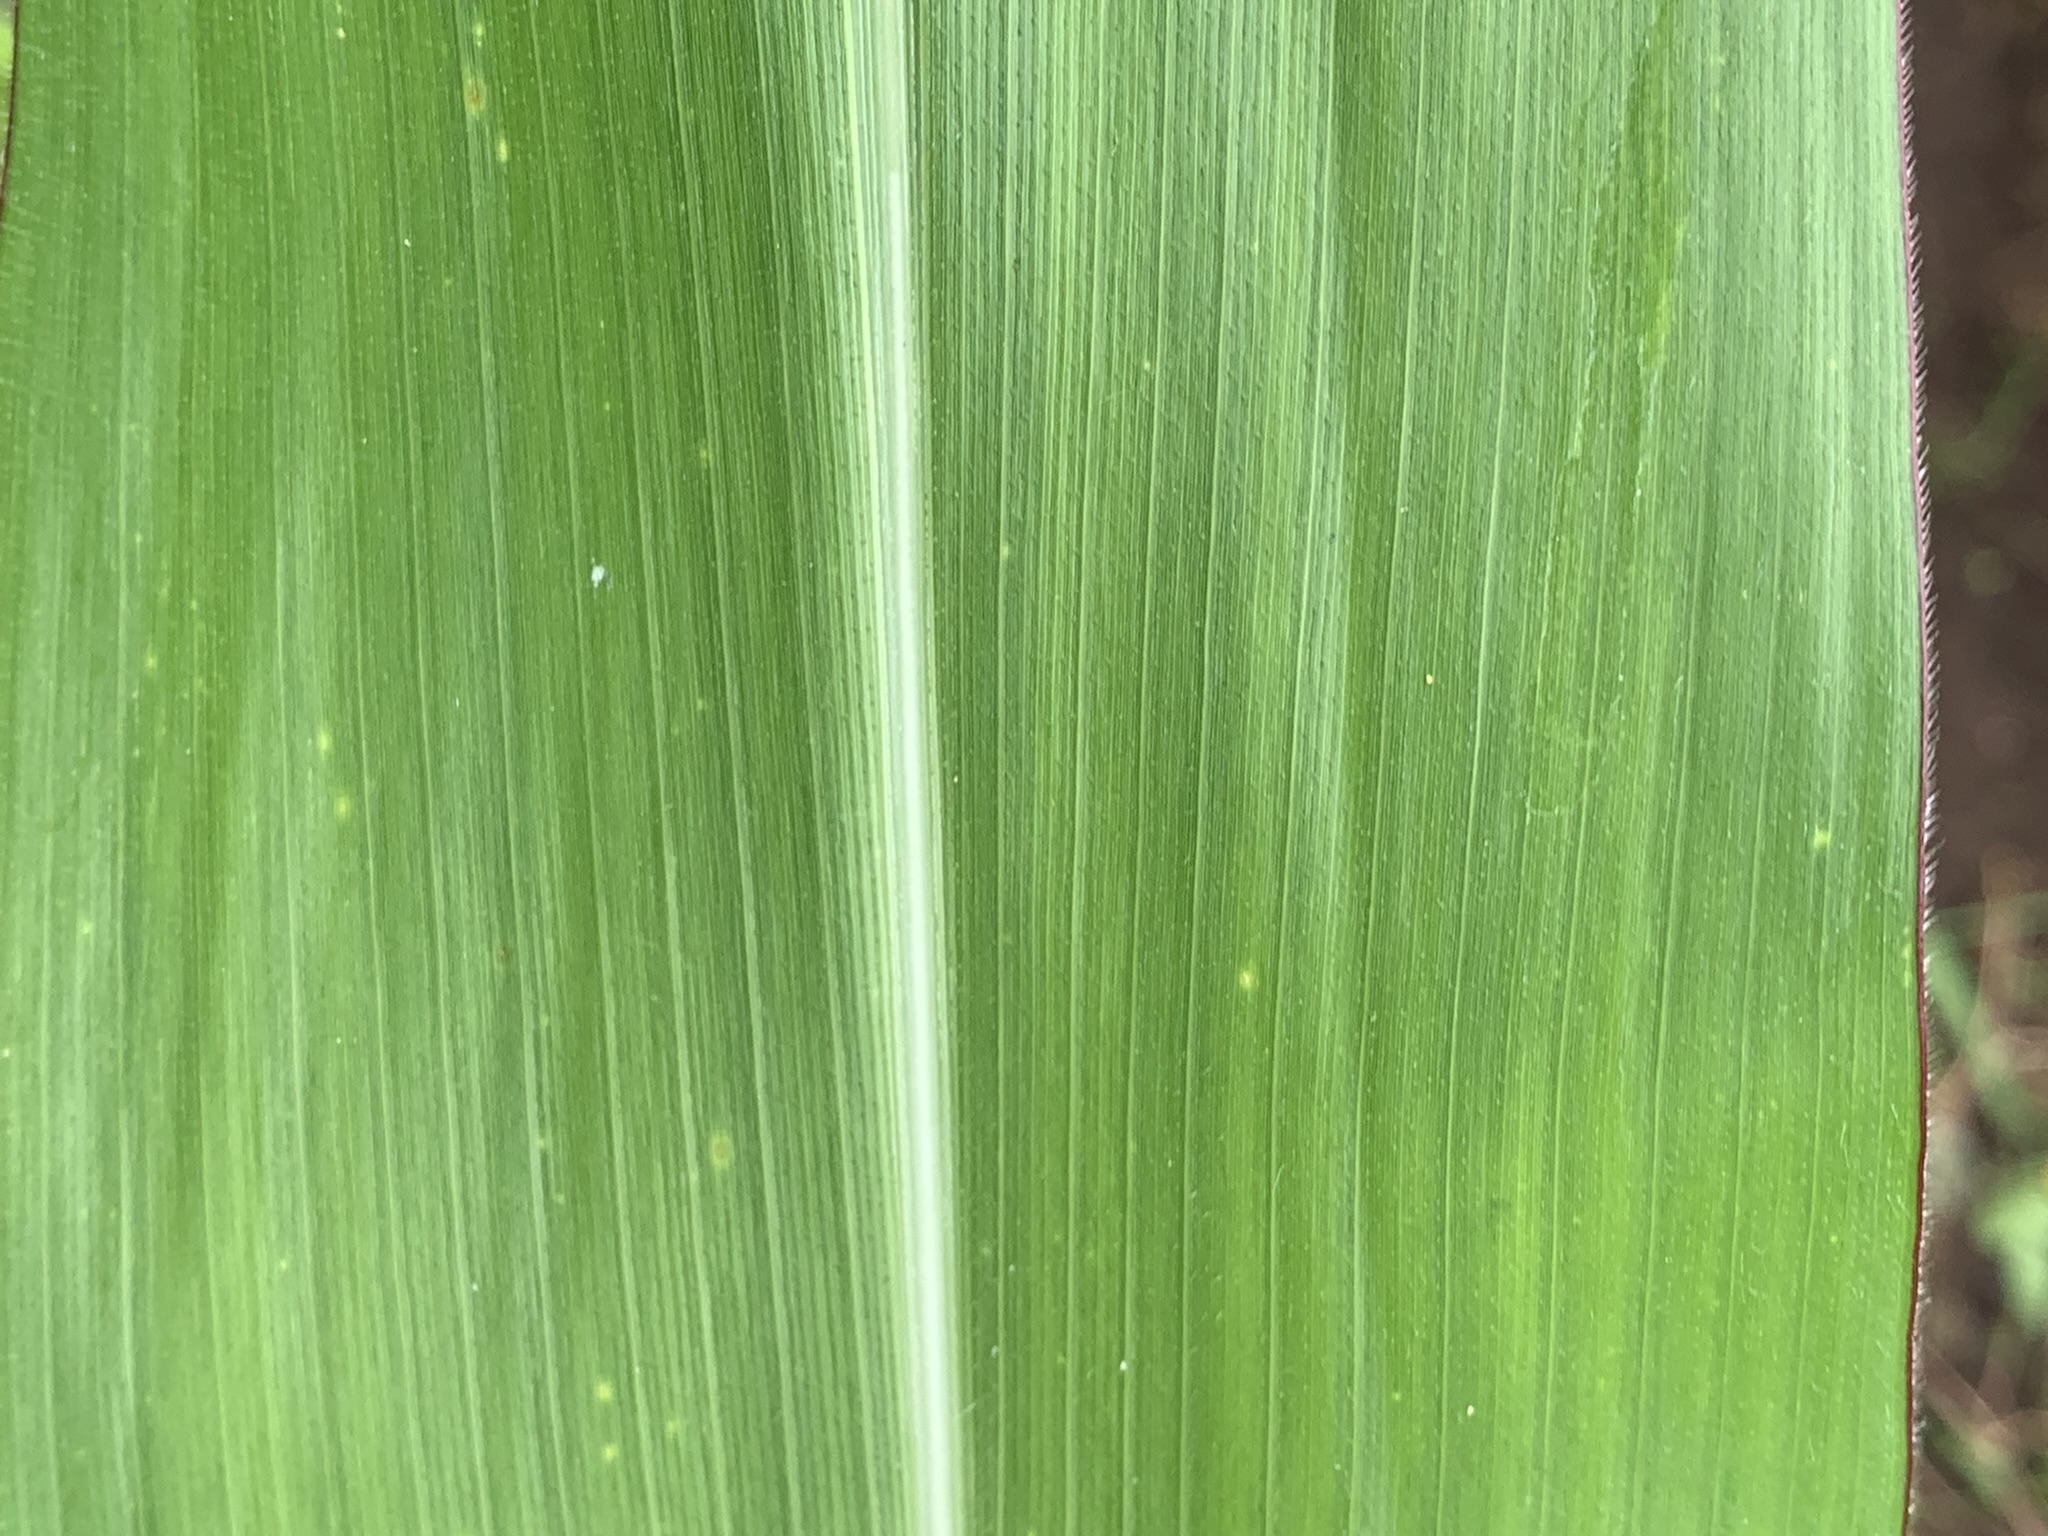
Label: Healthy